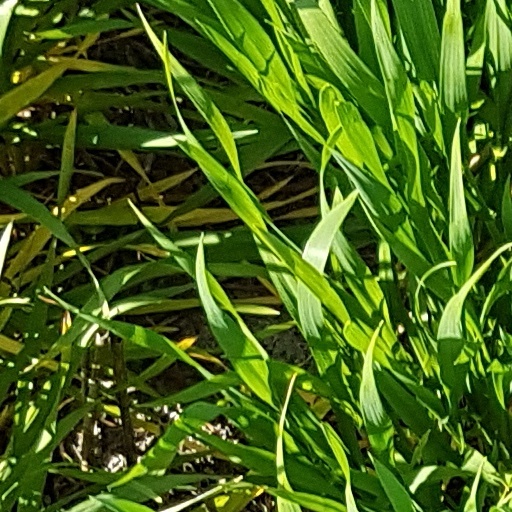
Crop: wheat